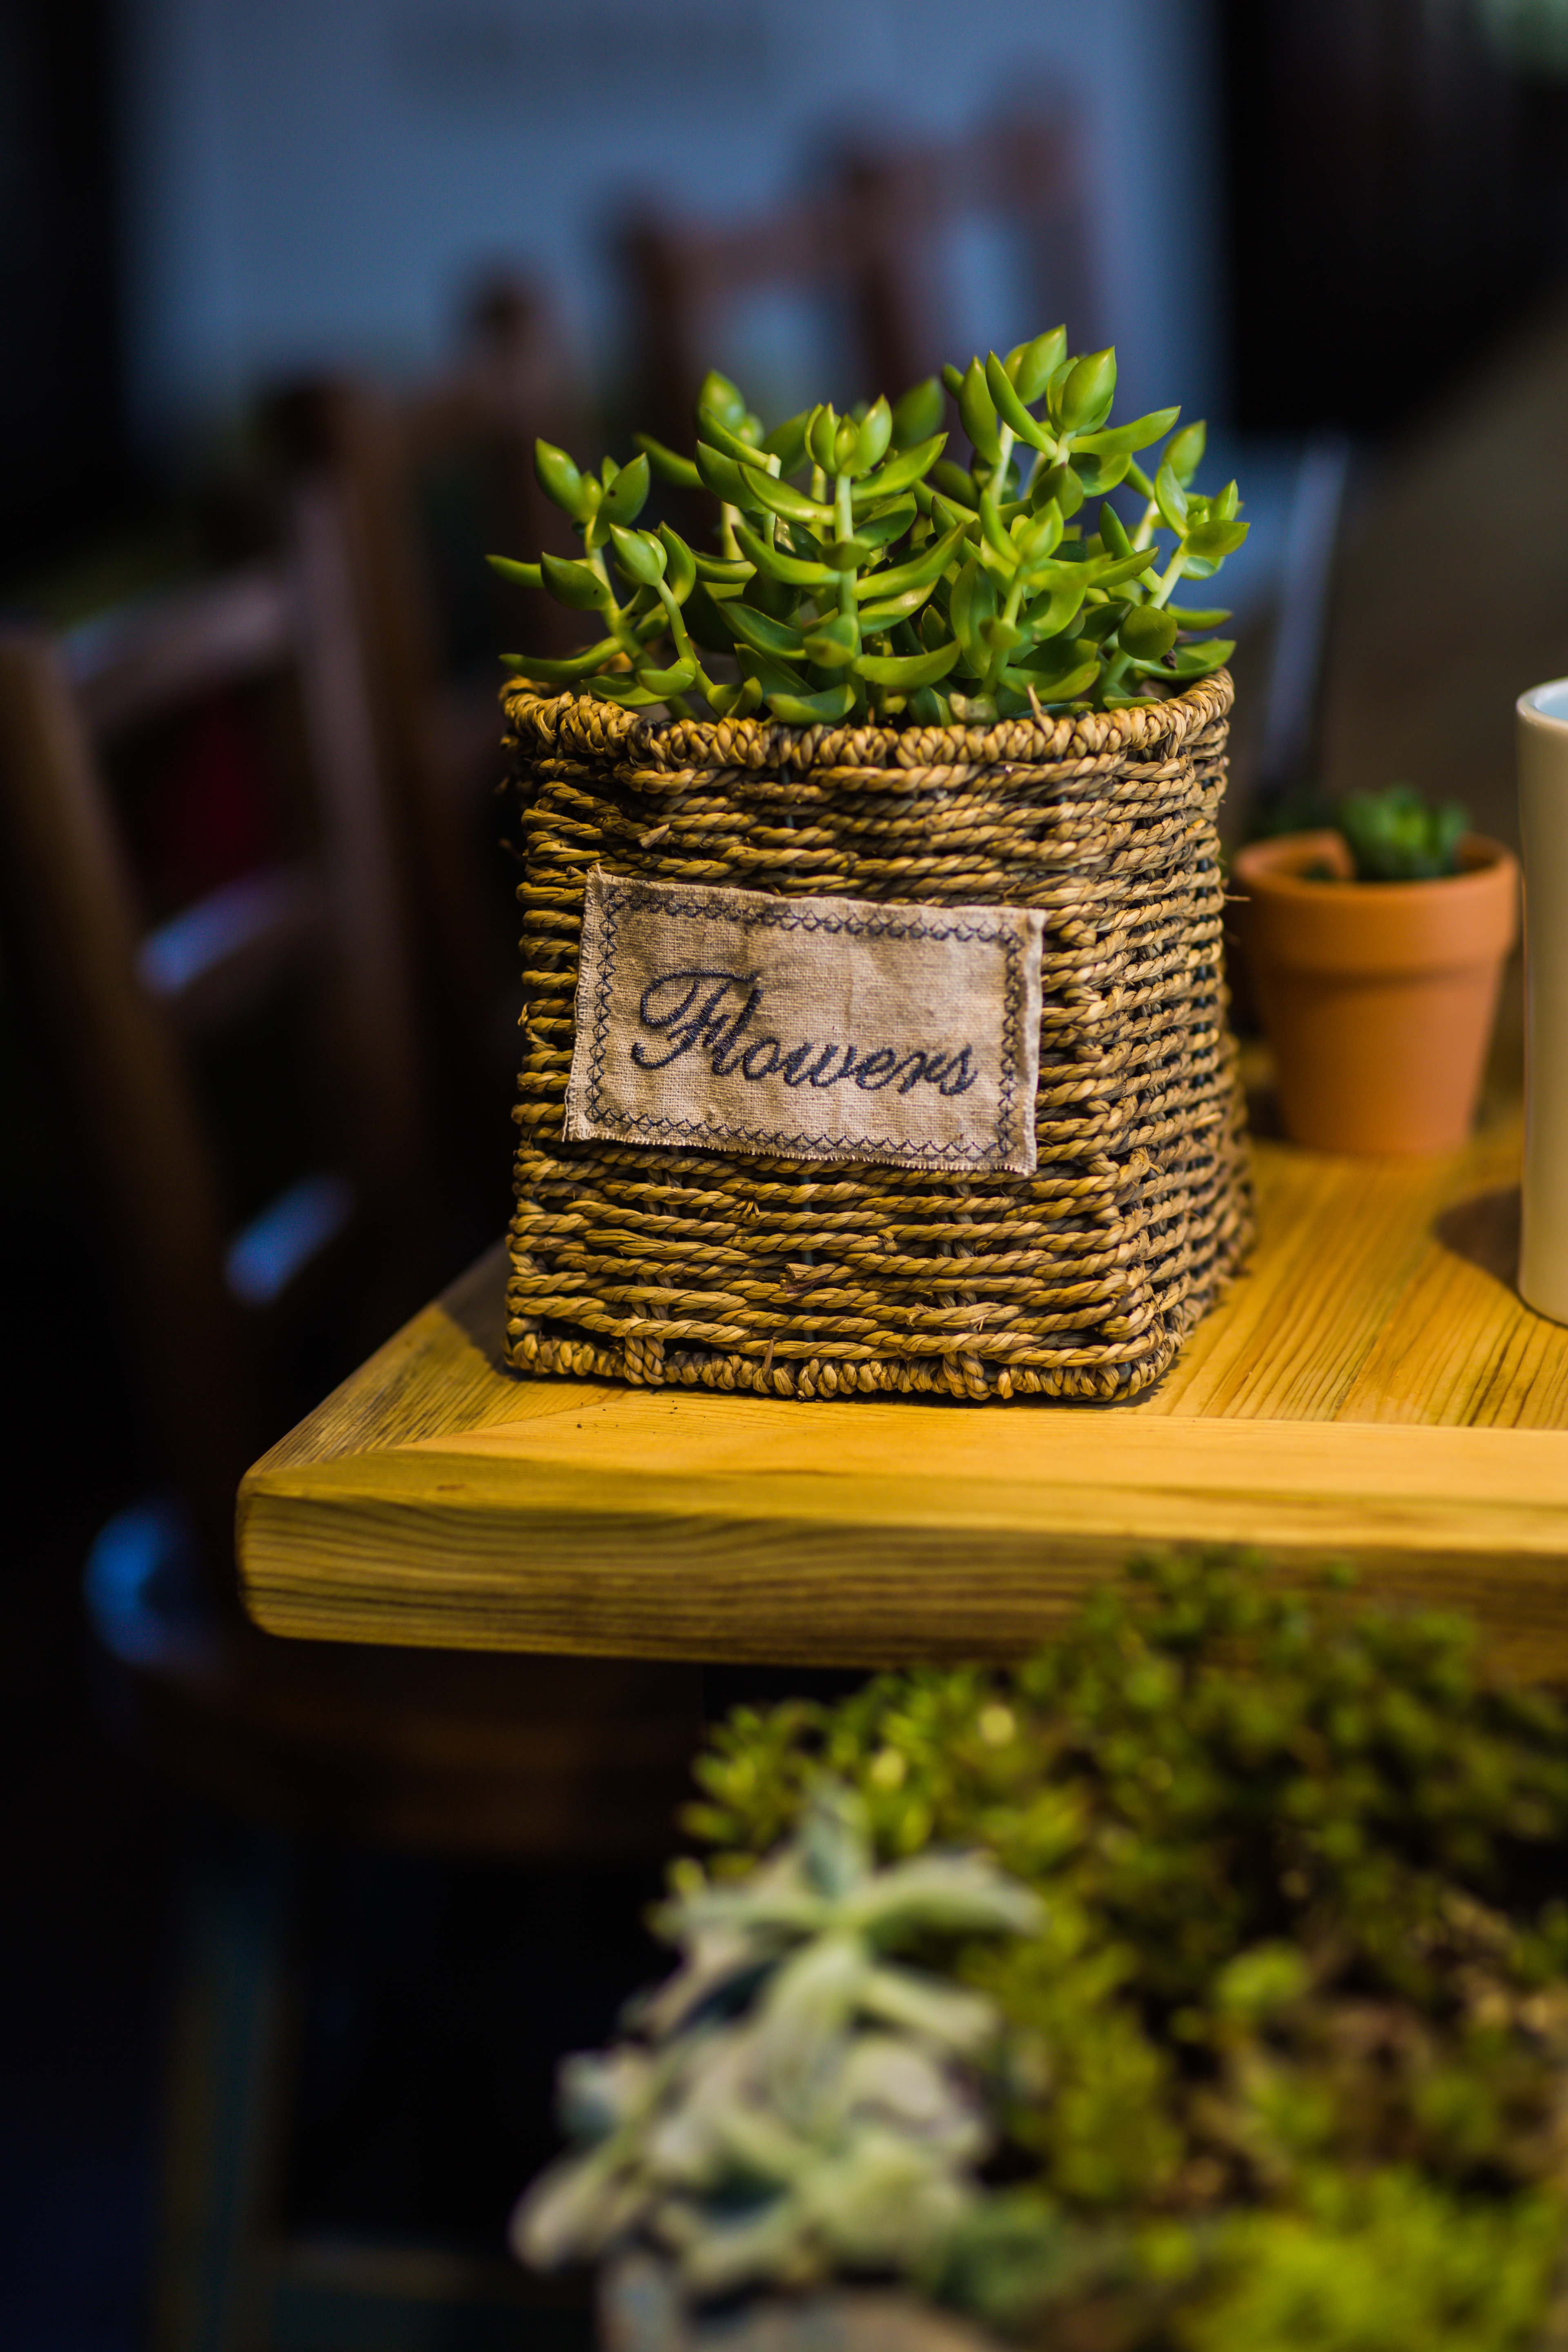
plant, leaf, flower, spring, green, yellow, flower pot, china, succulents, biocountry